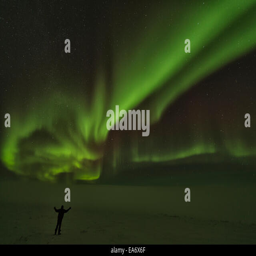
a person stands under the northern lights or aurora borealis